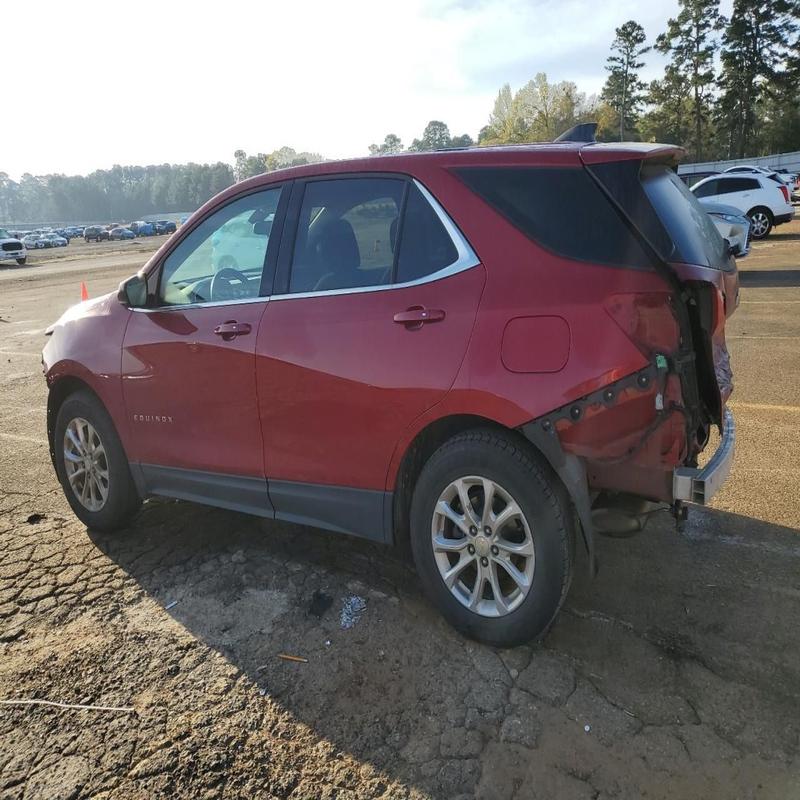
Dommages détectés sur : malle, pare-choc arrière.
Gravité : majeur